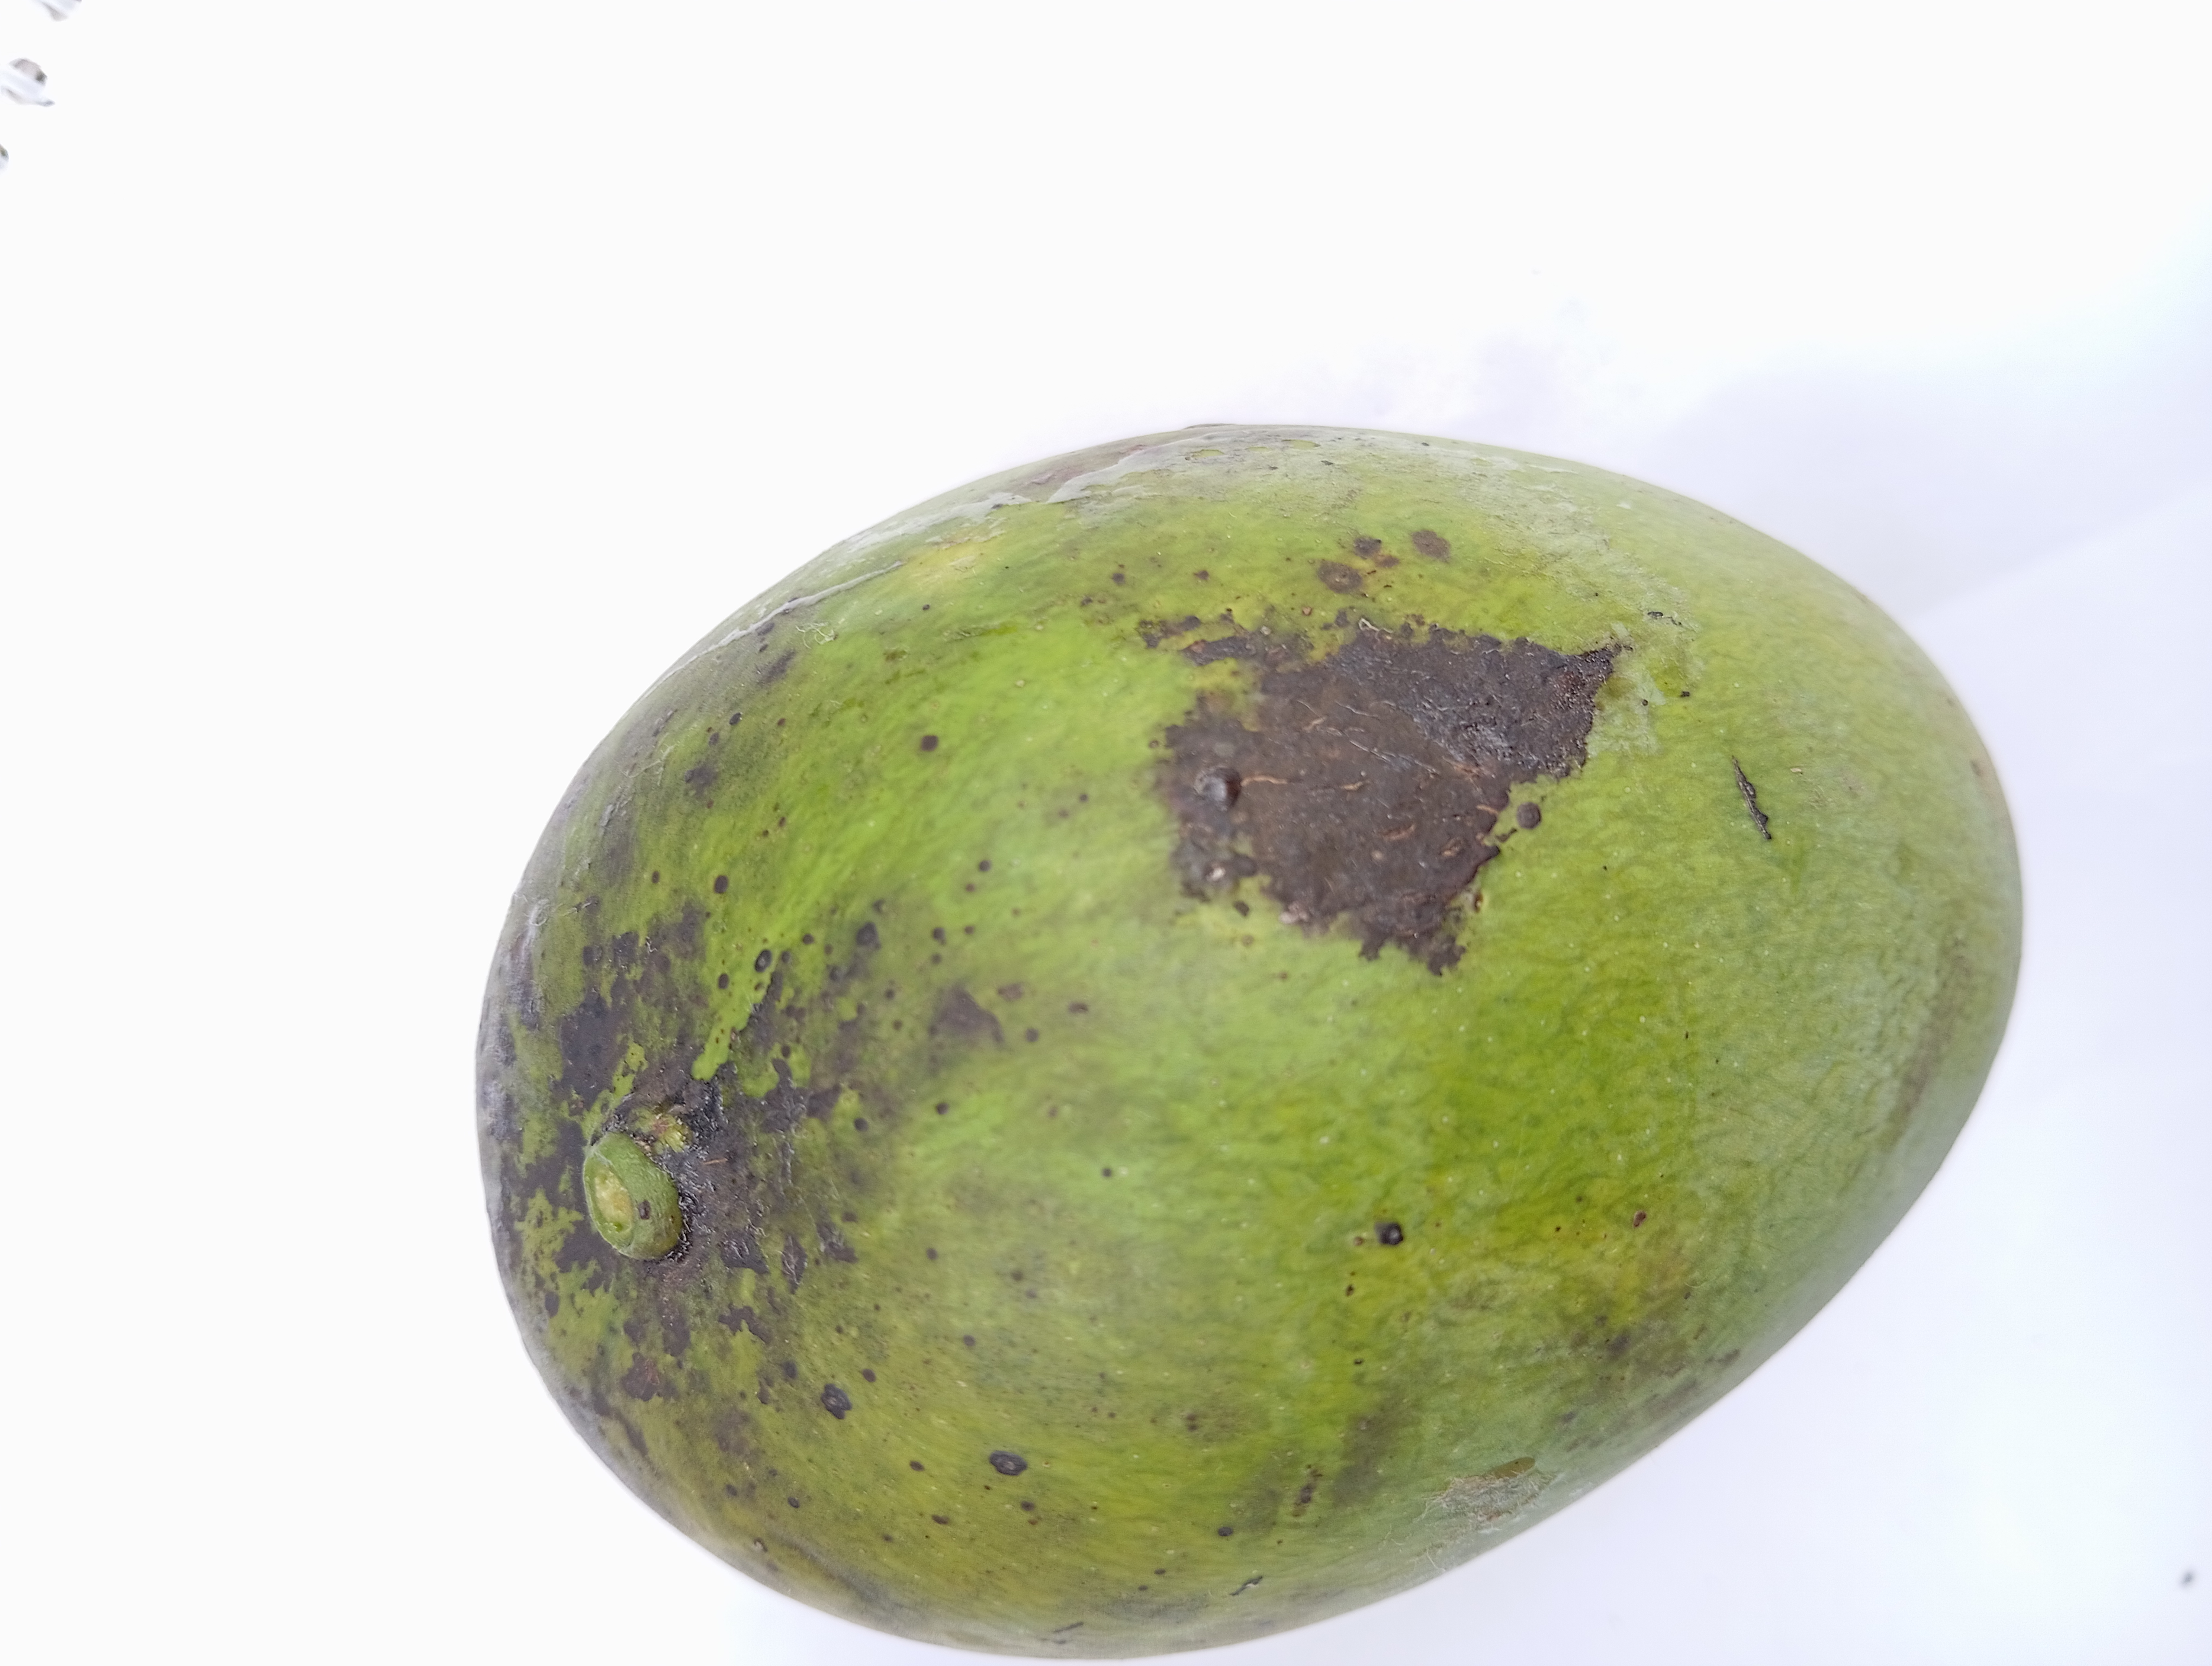
Mango variety: Harivanga